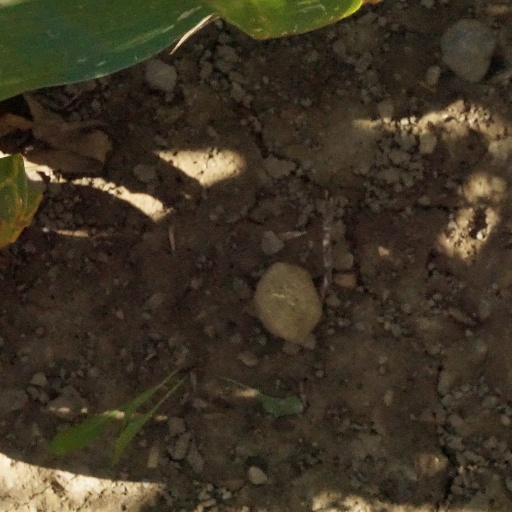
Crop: maize; corn